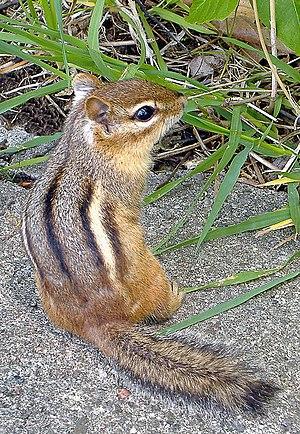
Le tamia rayé ou tamia strié, appelé aussi suisse en Amérique du Nord, est une espèce qui fait partie des rongeurs de la famille des Sciuridae. Comme tous les tamias, c'est une sorte de petit écureuil rayé. Il vit dans les forêts de feuillus et dans les parcs urbains d'Amérique du Nord. Cette espèce est parfois vendue comme NAC, mais plus rarement que le Tamia de Sibérie.